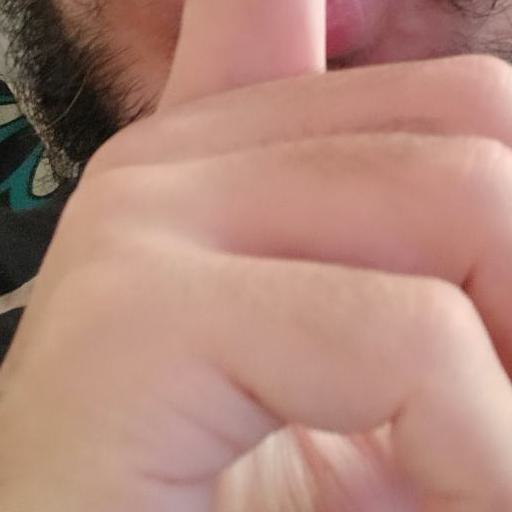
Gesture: mute